Paranthropus boisei

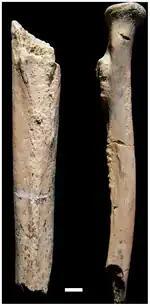
OH 80 femoral shaft (left) and radius (right)Scale bar=

In 1983, French anthropologist Roger Saban stated that the parietal branch of the middle meningeal artery originated from the posterior branch in "P. boisei" and "P. robustus" instead of the anterior branch as in earlier hominins, and considered this a derived characteristic due to increased brain capacity. It has since been demonstrated that the parietal branch could originate from either the anterior or posterior branches, sometimes both in a single specimen on opposite sides of the skull as in KNM-ER 23000 and OH 5.